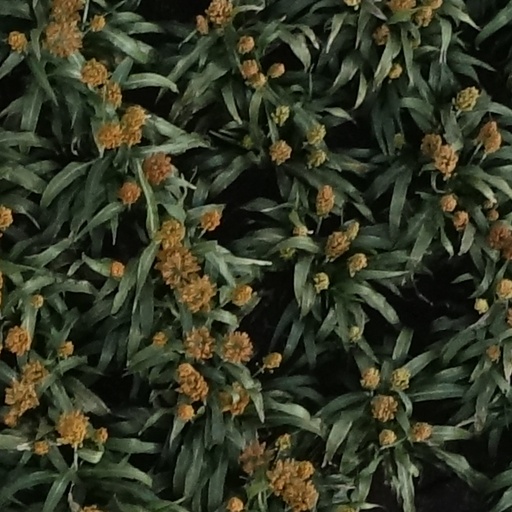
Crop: sorghum